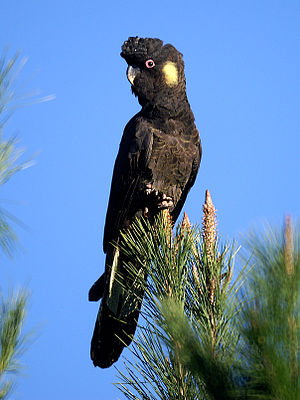
Gulhalet ravnekakadu
Gulhalet ravnekakadu er en fugl i familien kakaduer i ordenen papegøjer, der lever i det østlige Australien og på Tasmanien.